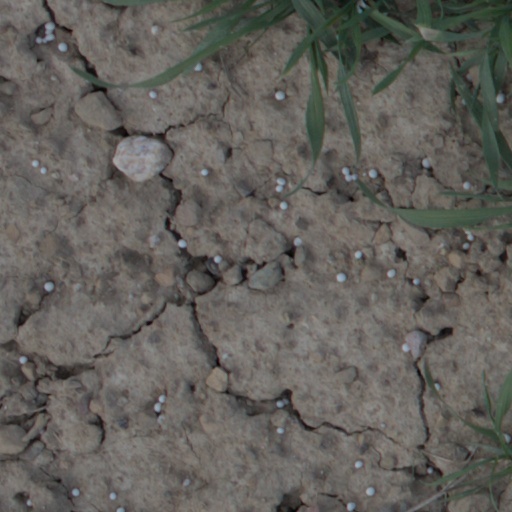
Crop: wheat